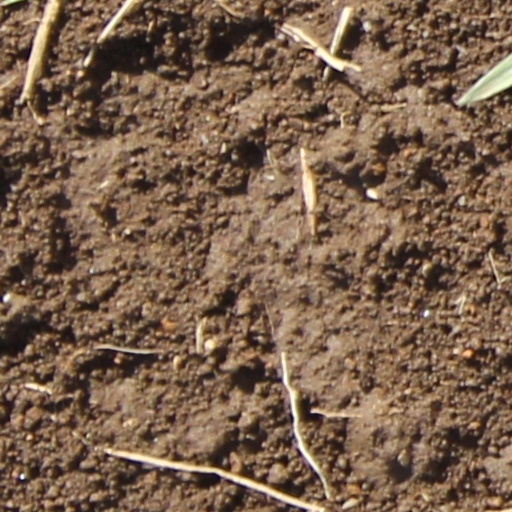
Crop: wheat